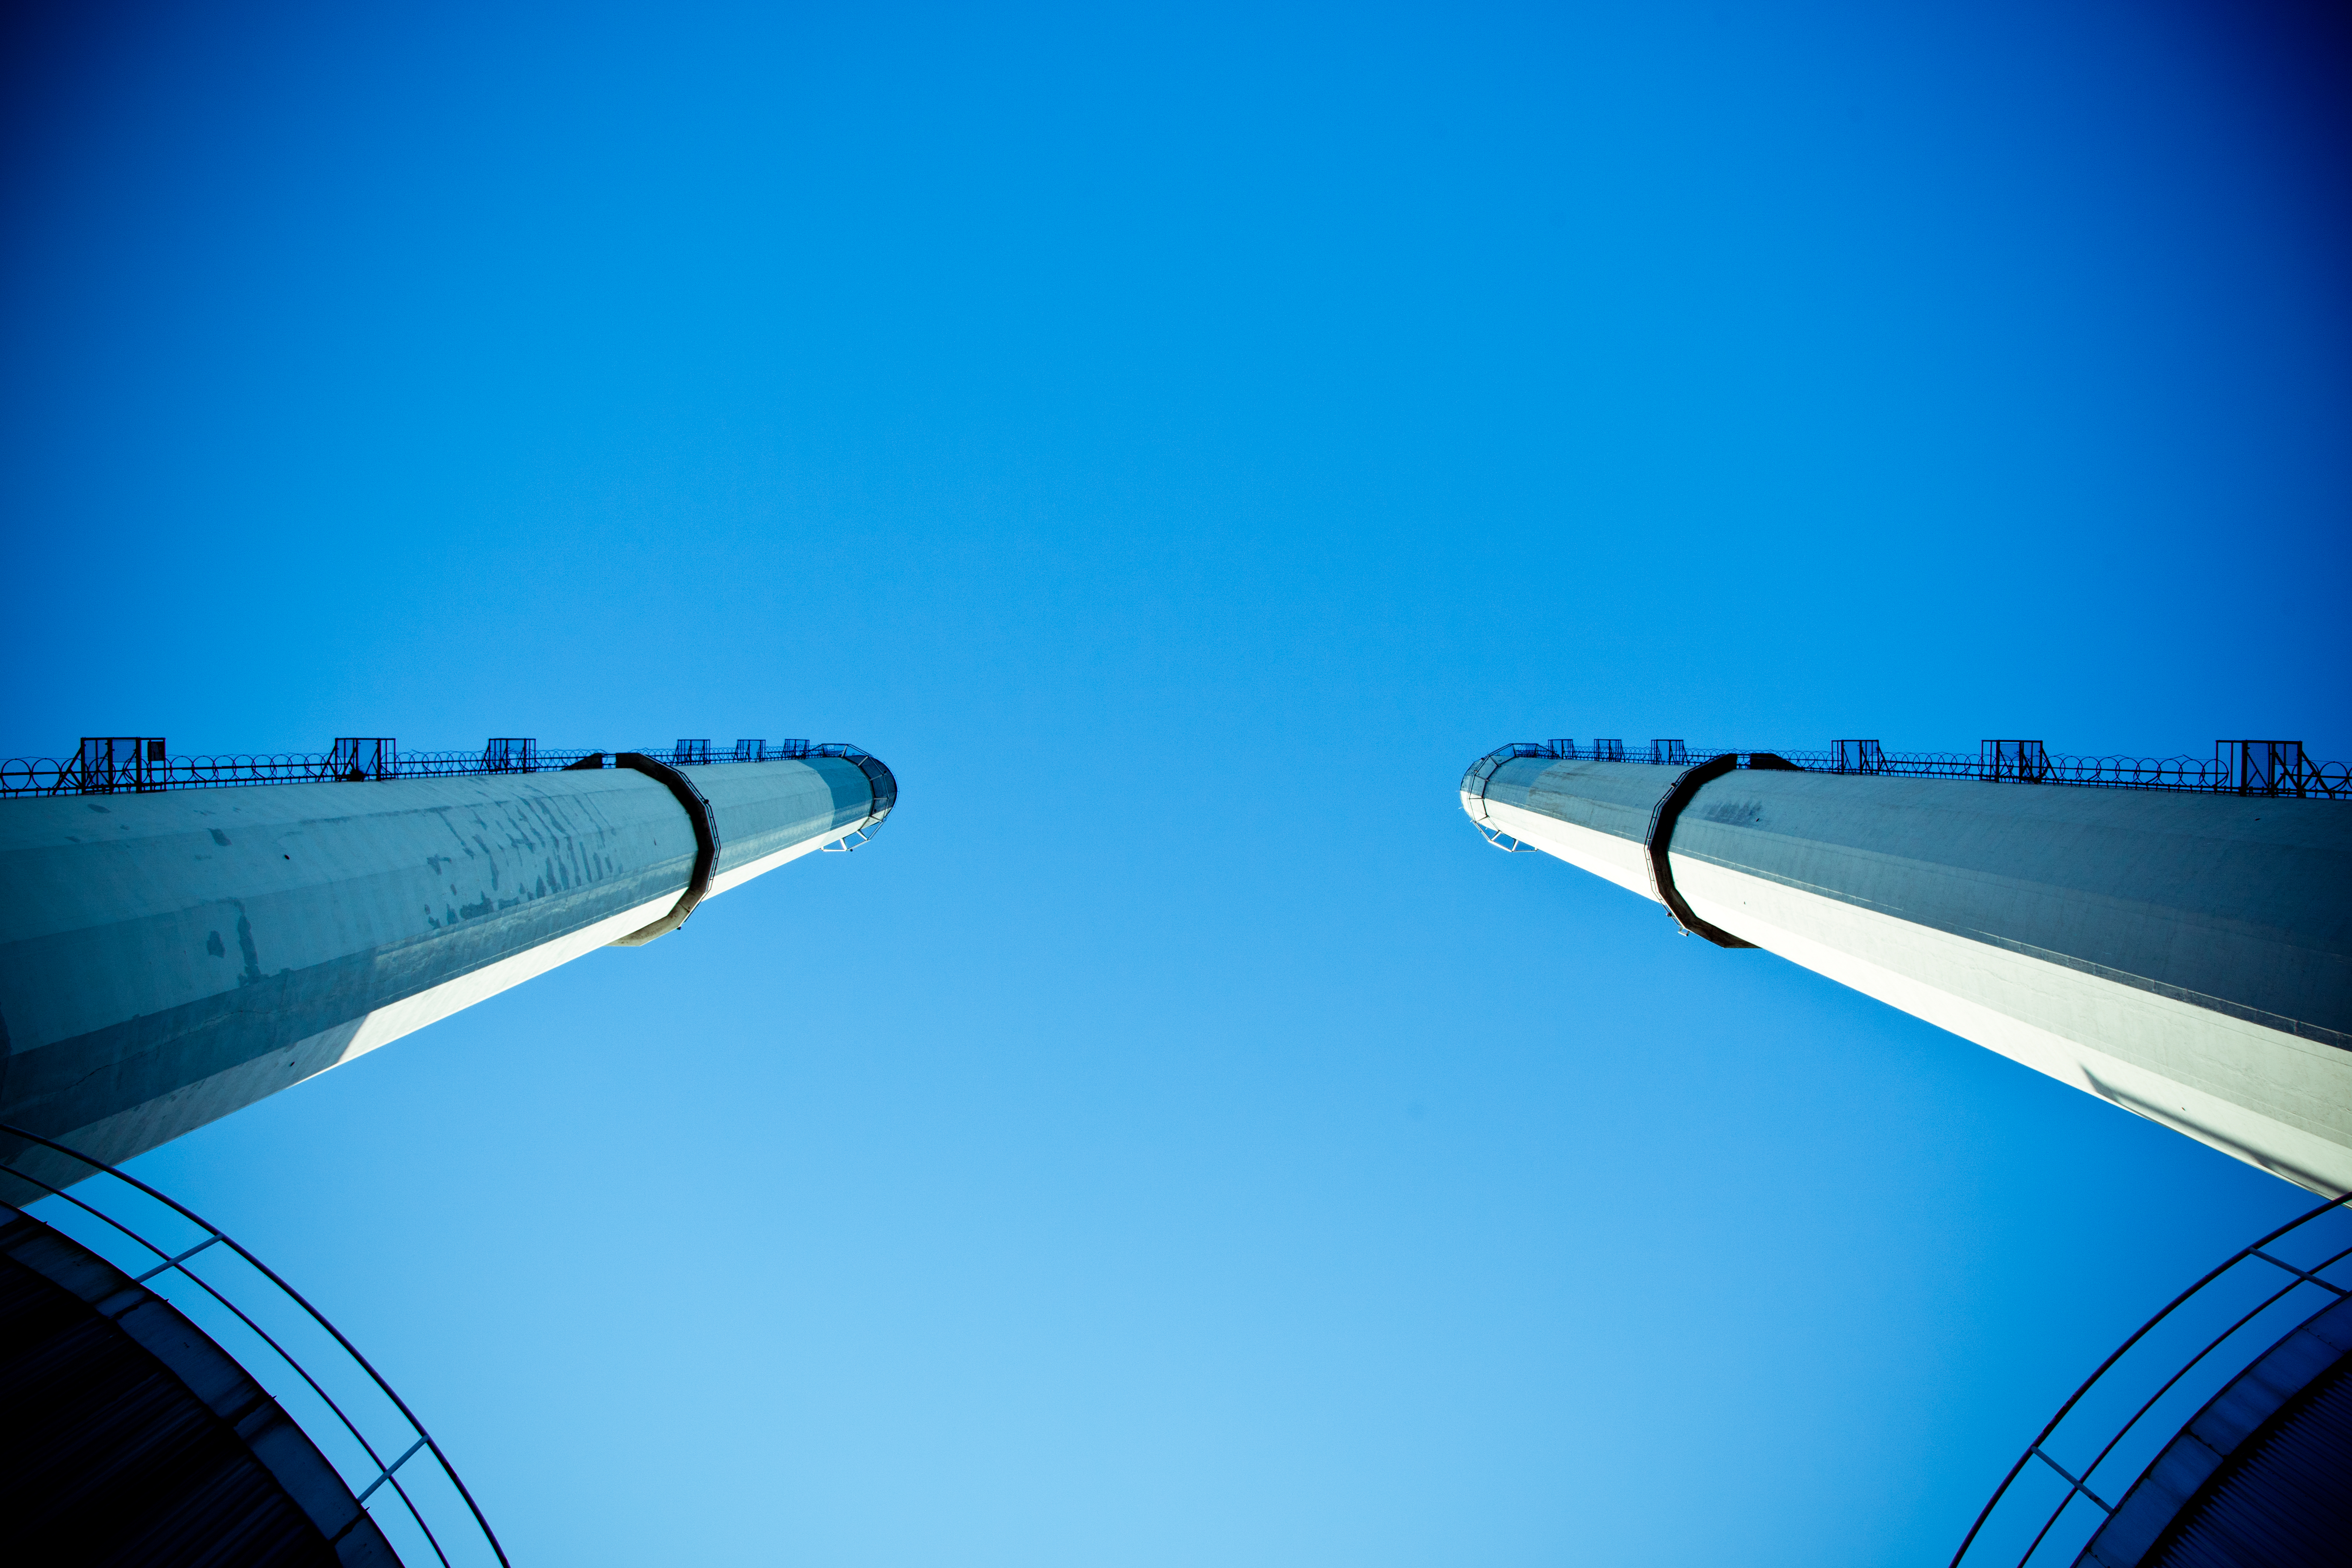
urban exploration power plant abandoned, blue, sky, daytime, air travel, azure, wing, architecture, line, airline, photography, flap, aviation